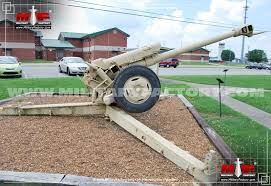
Label: Self Propelled Artillery